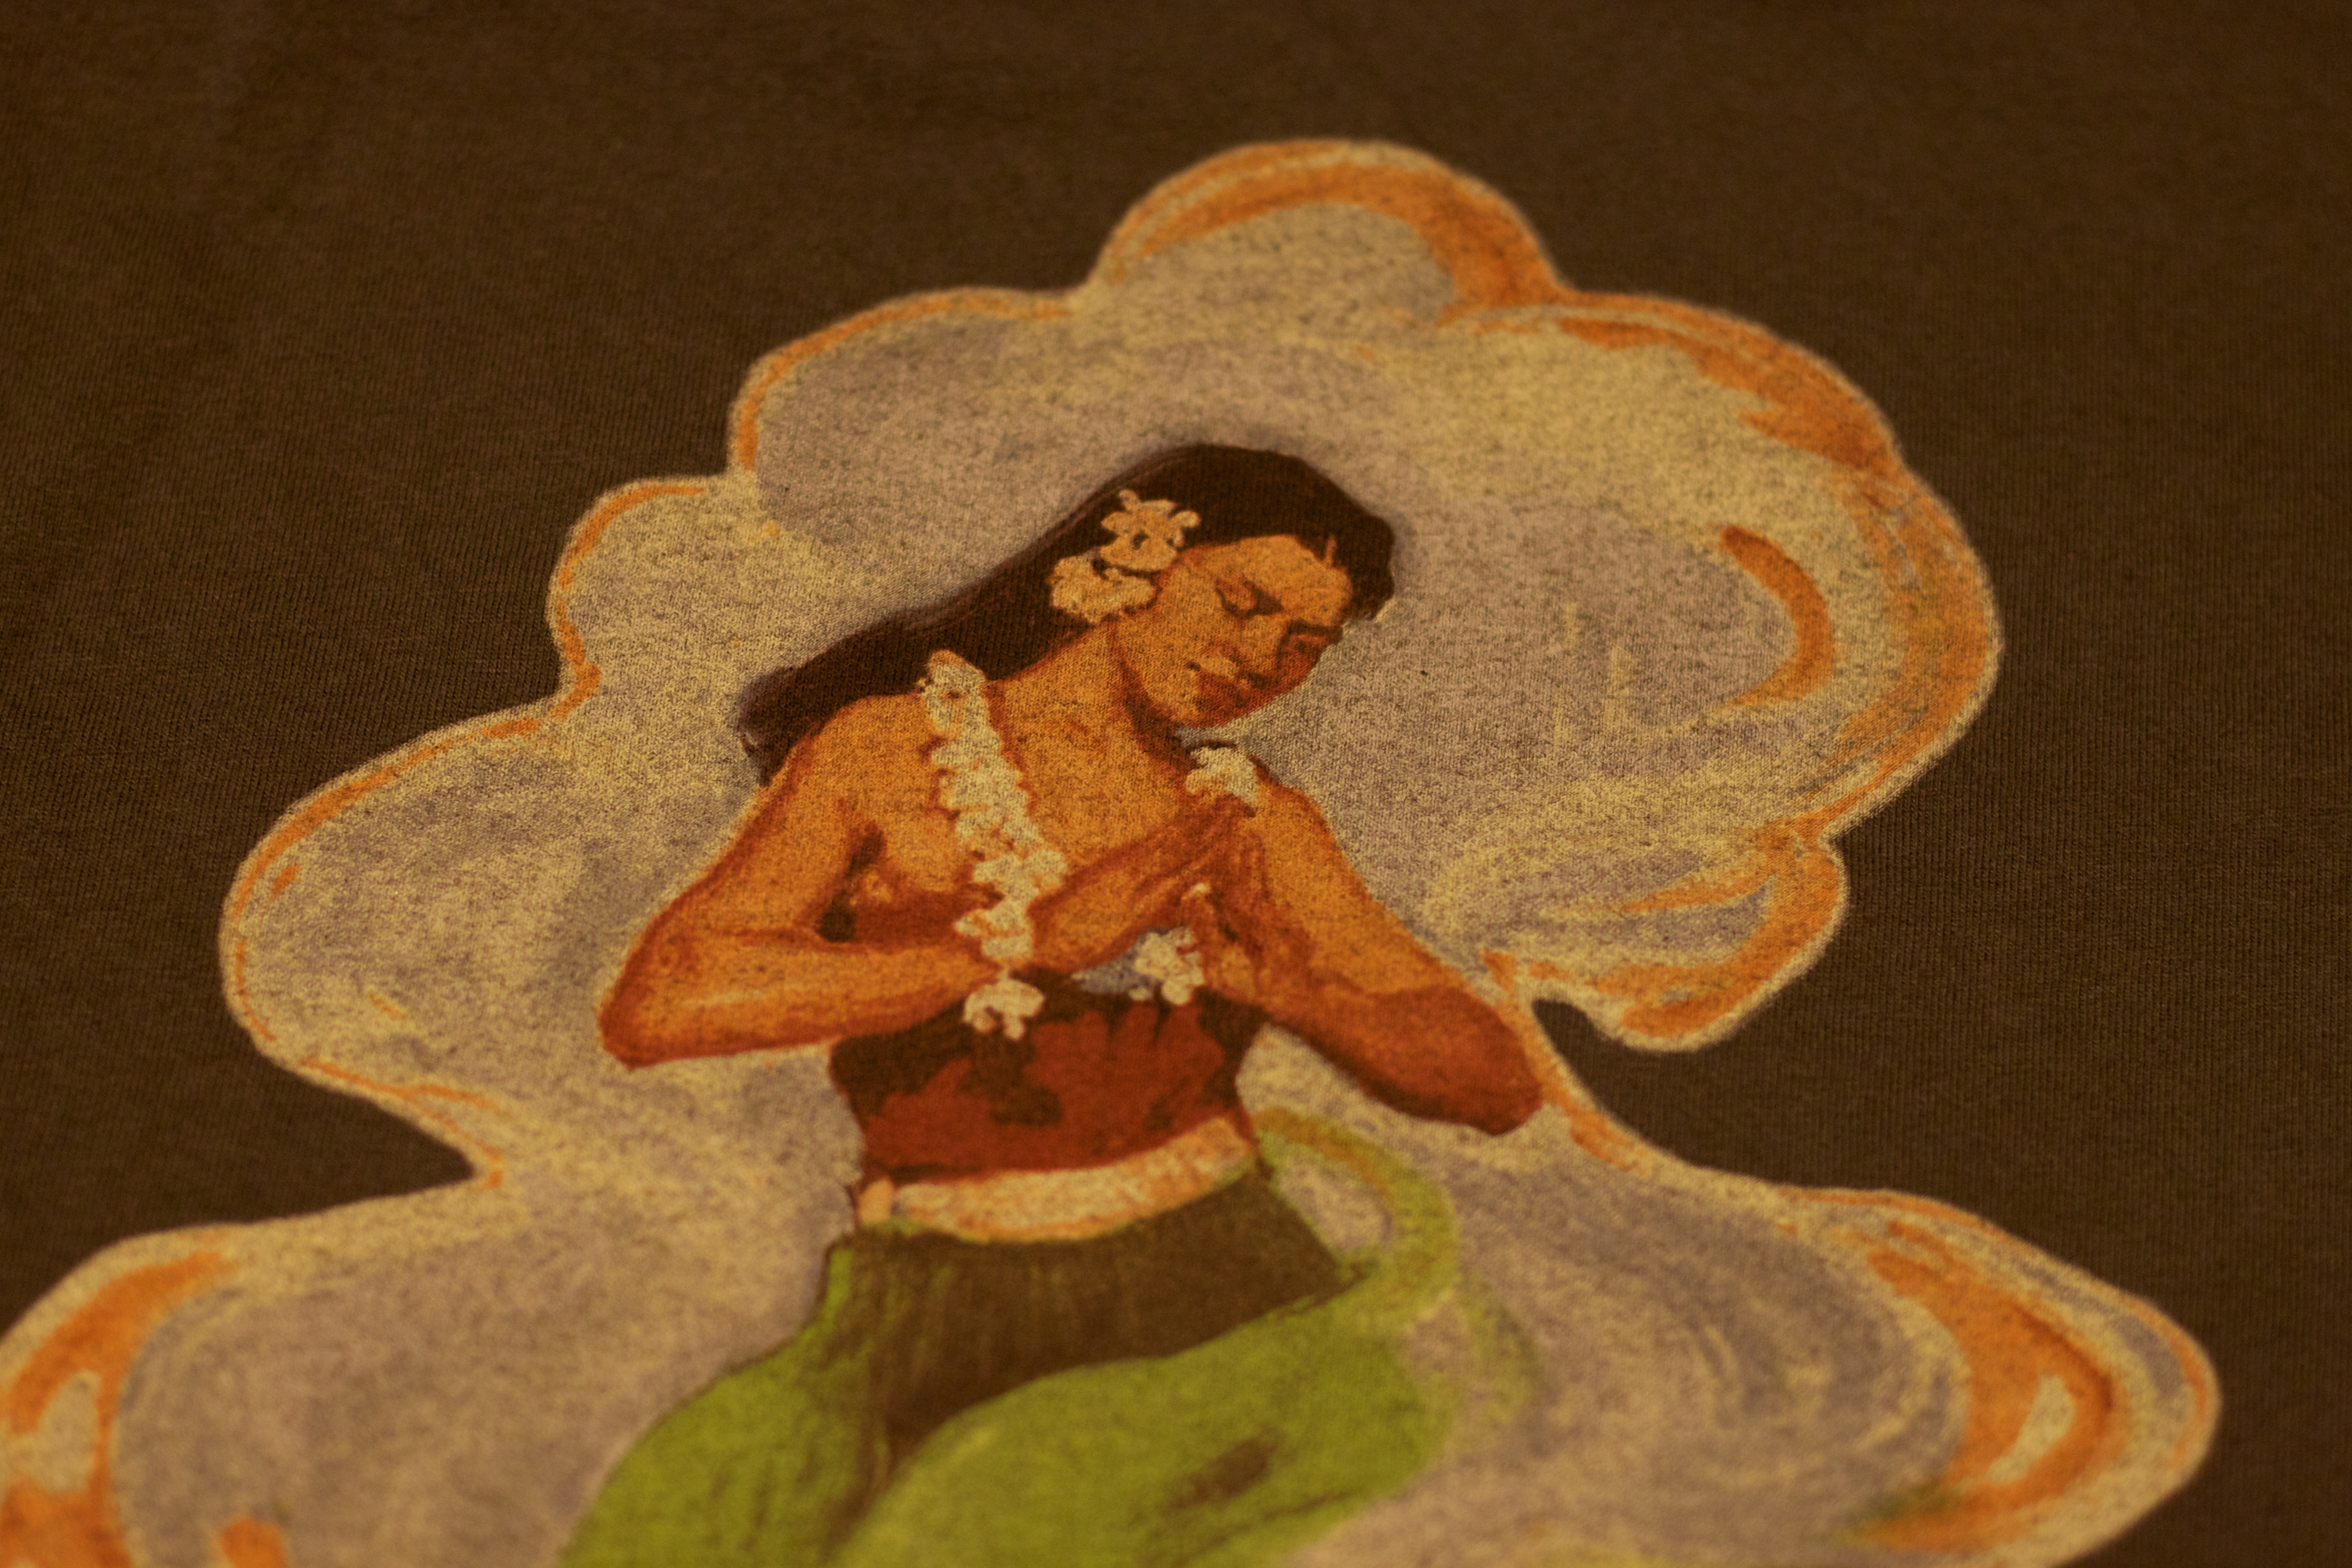
coffee, art, illustration, mythology, fictional character